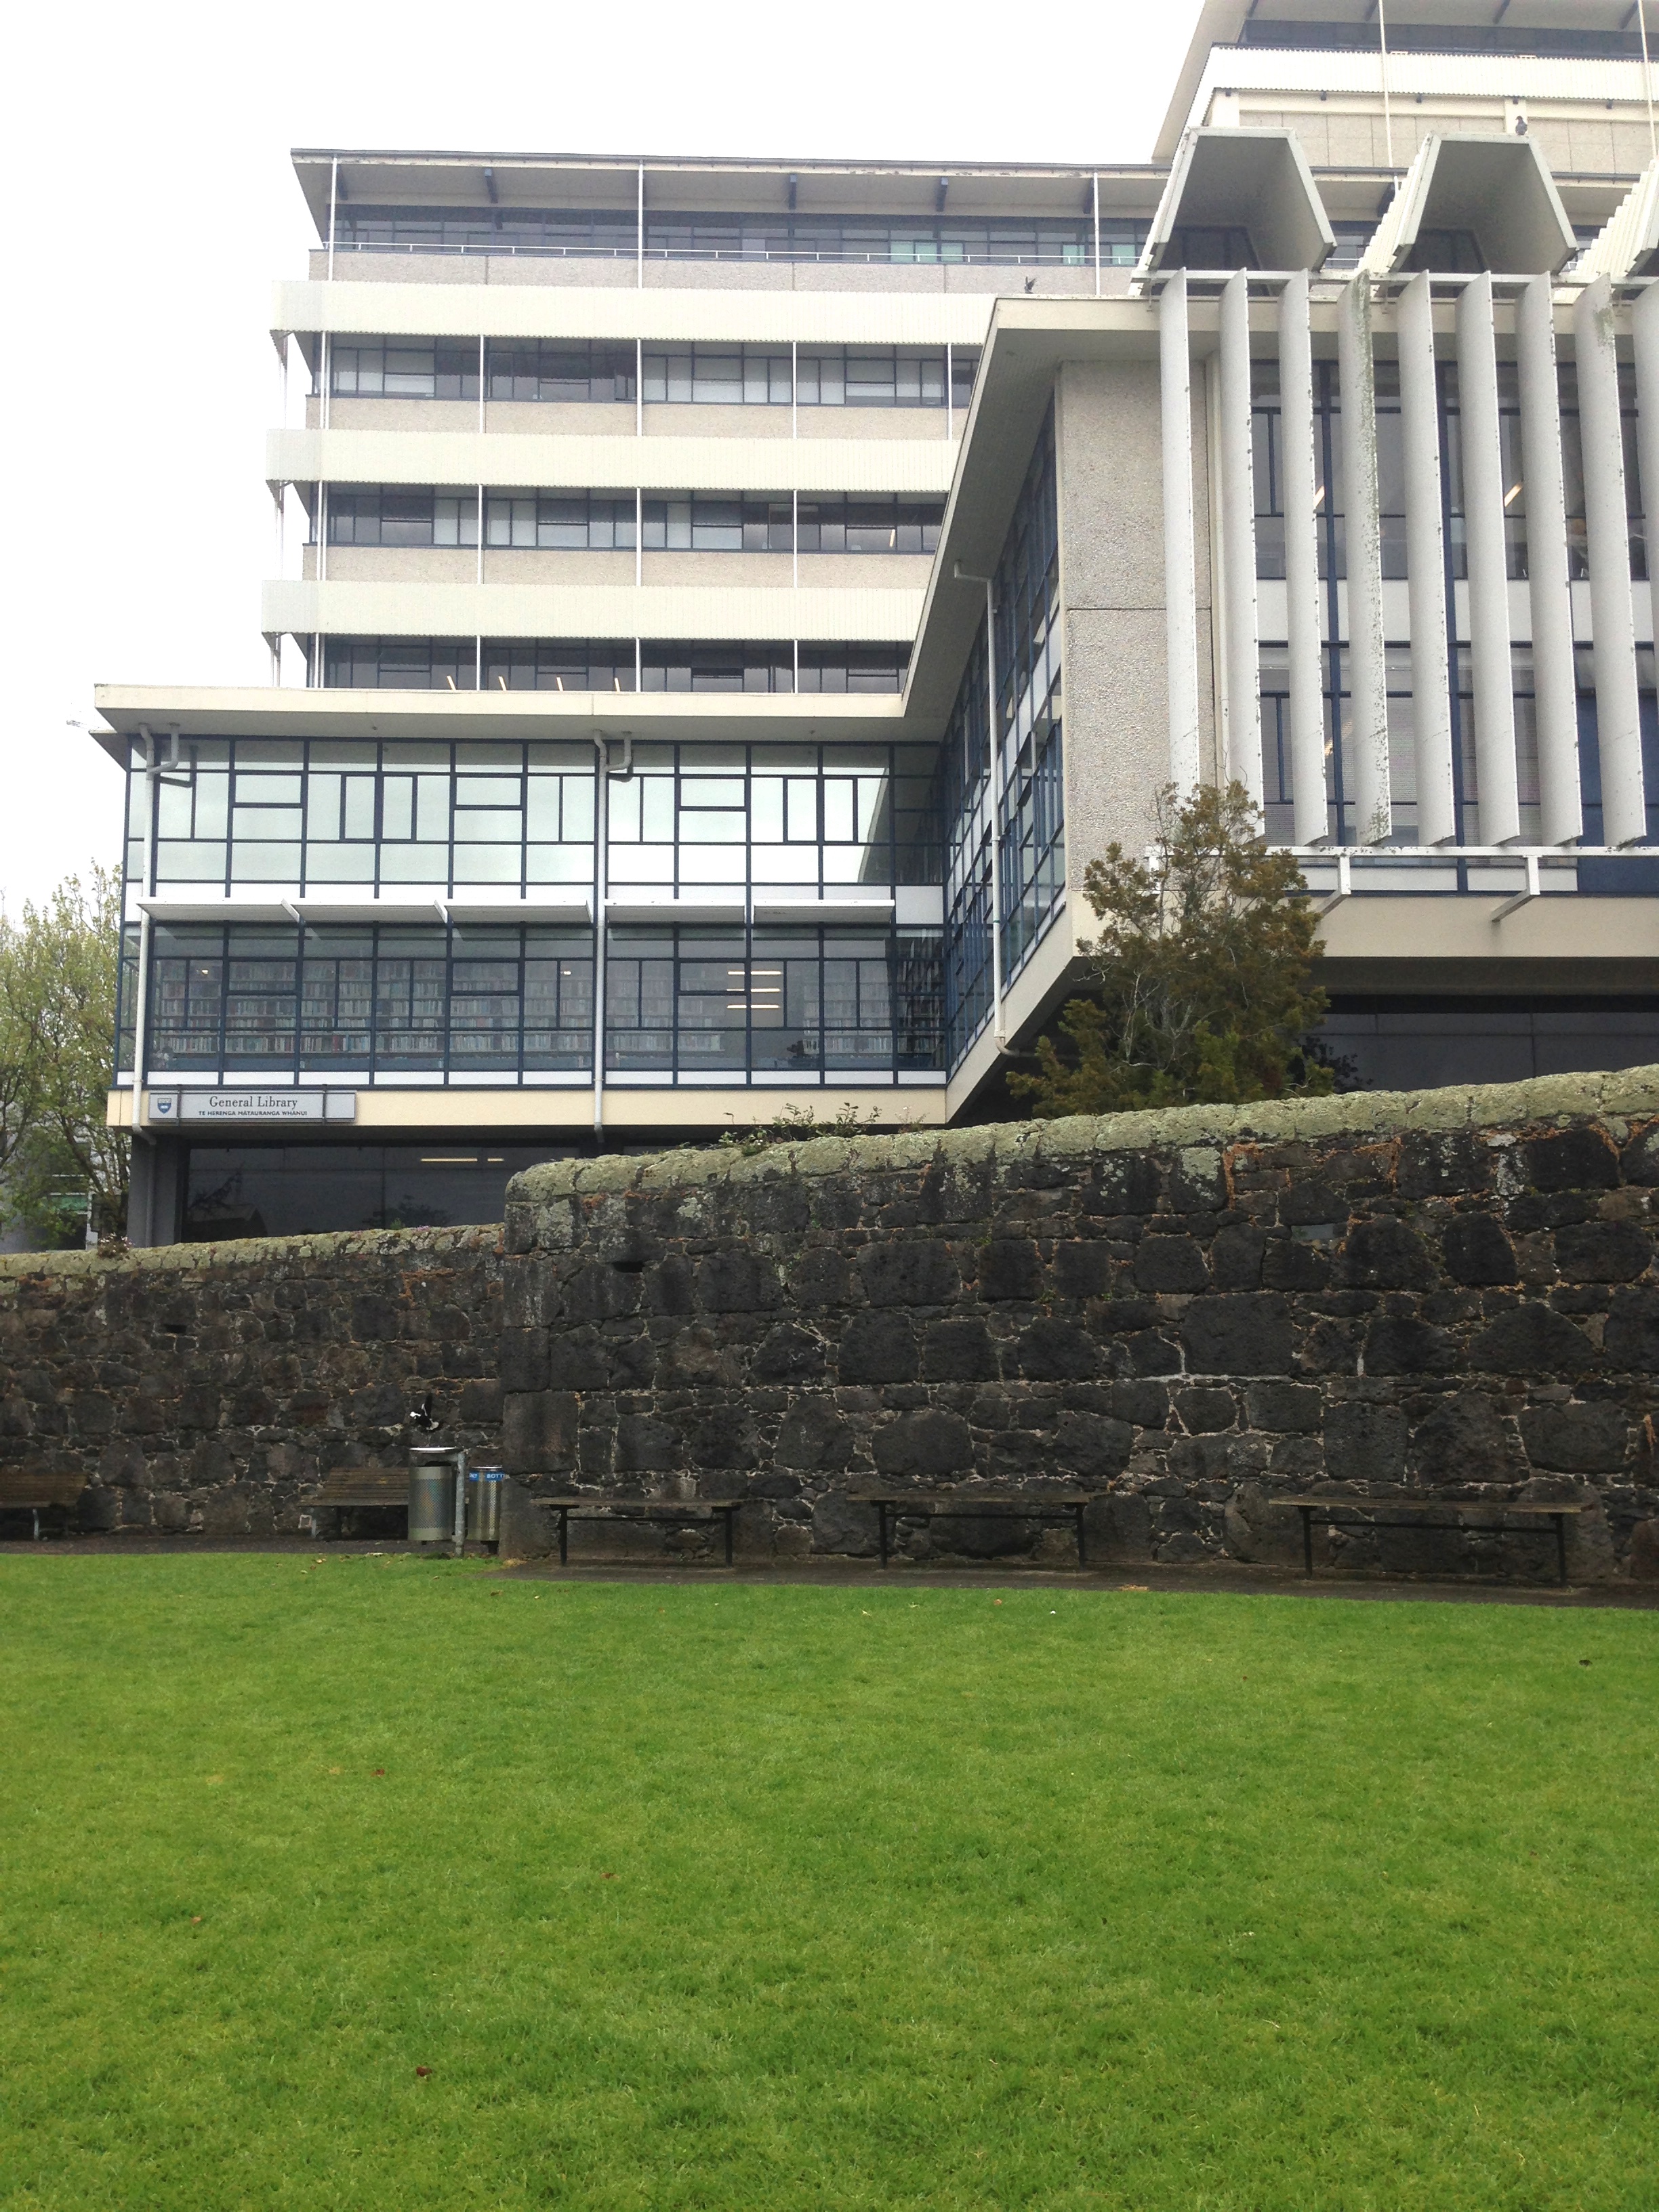
grass, architecture, structure, lawn, house, window, building, home, facade, stadium, tower block, estate, residential area